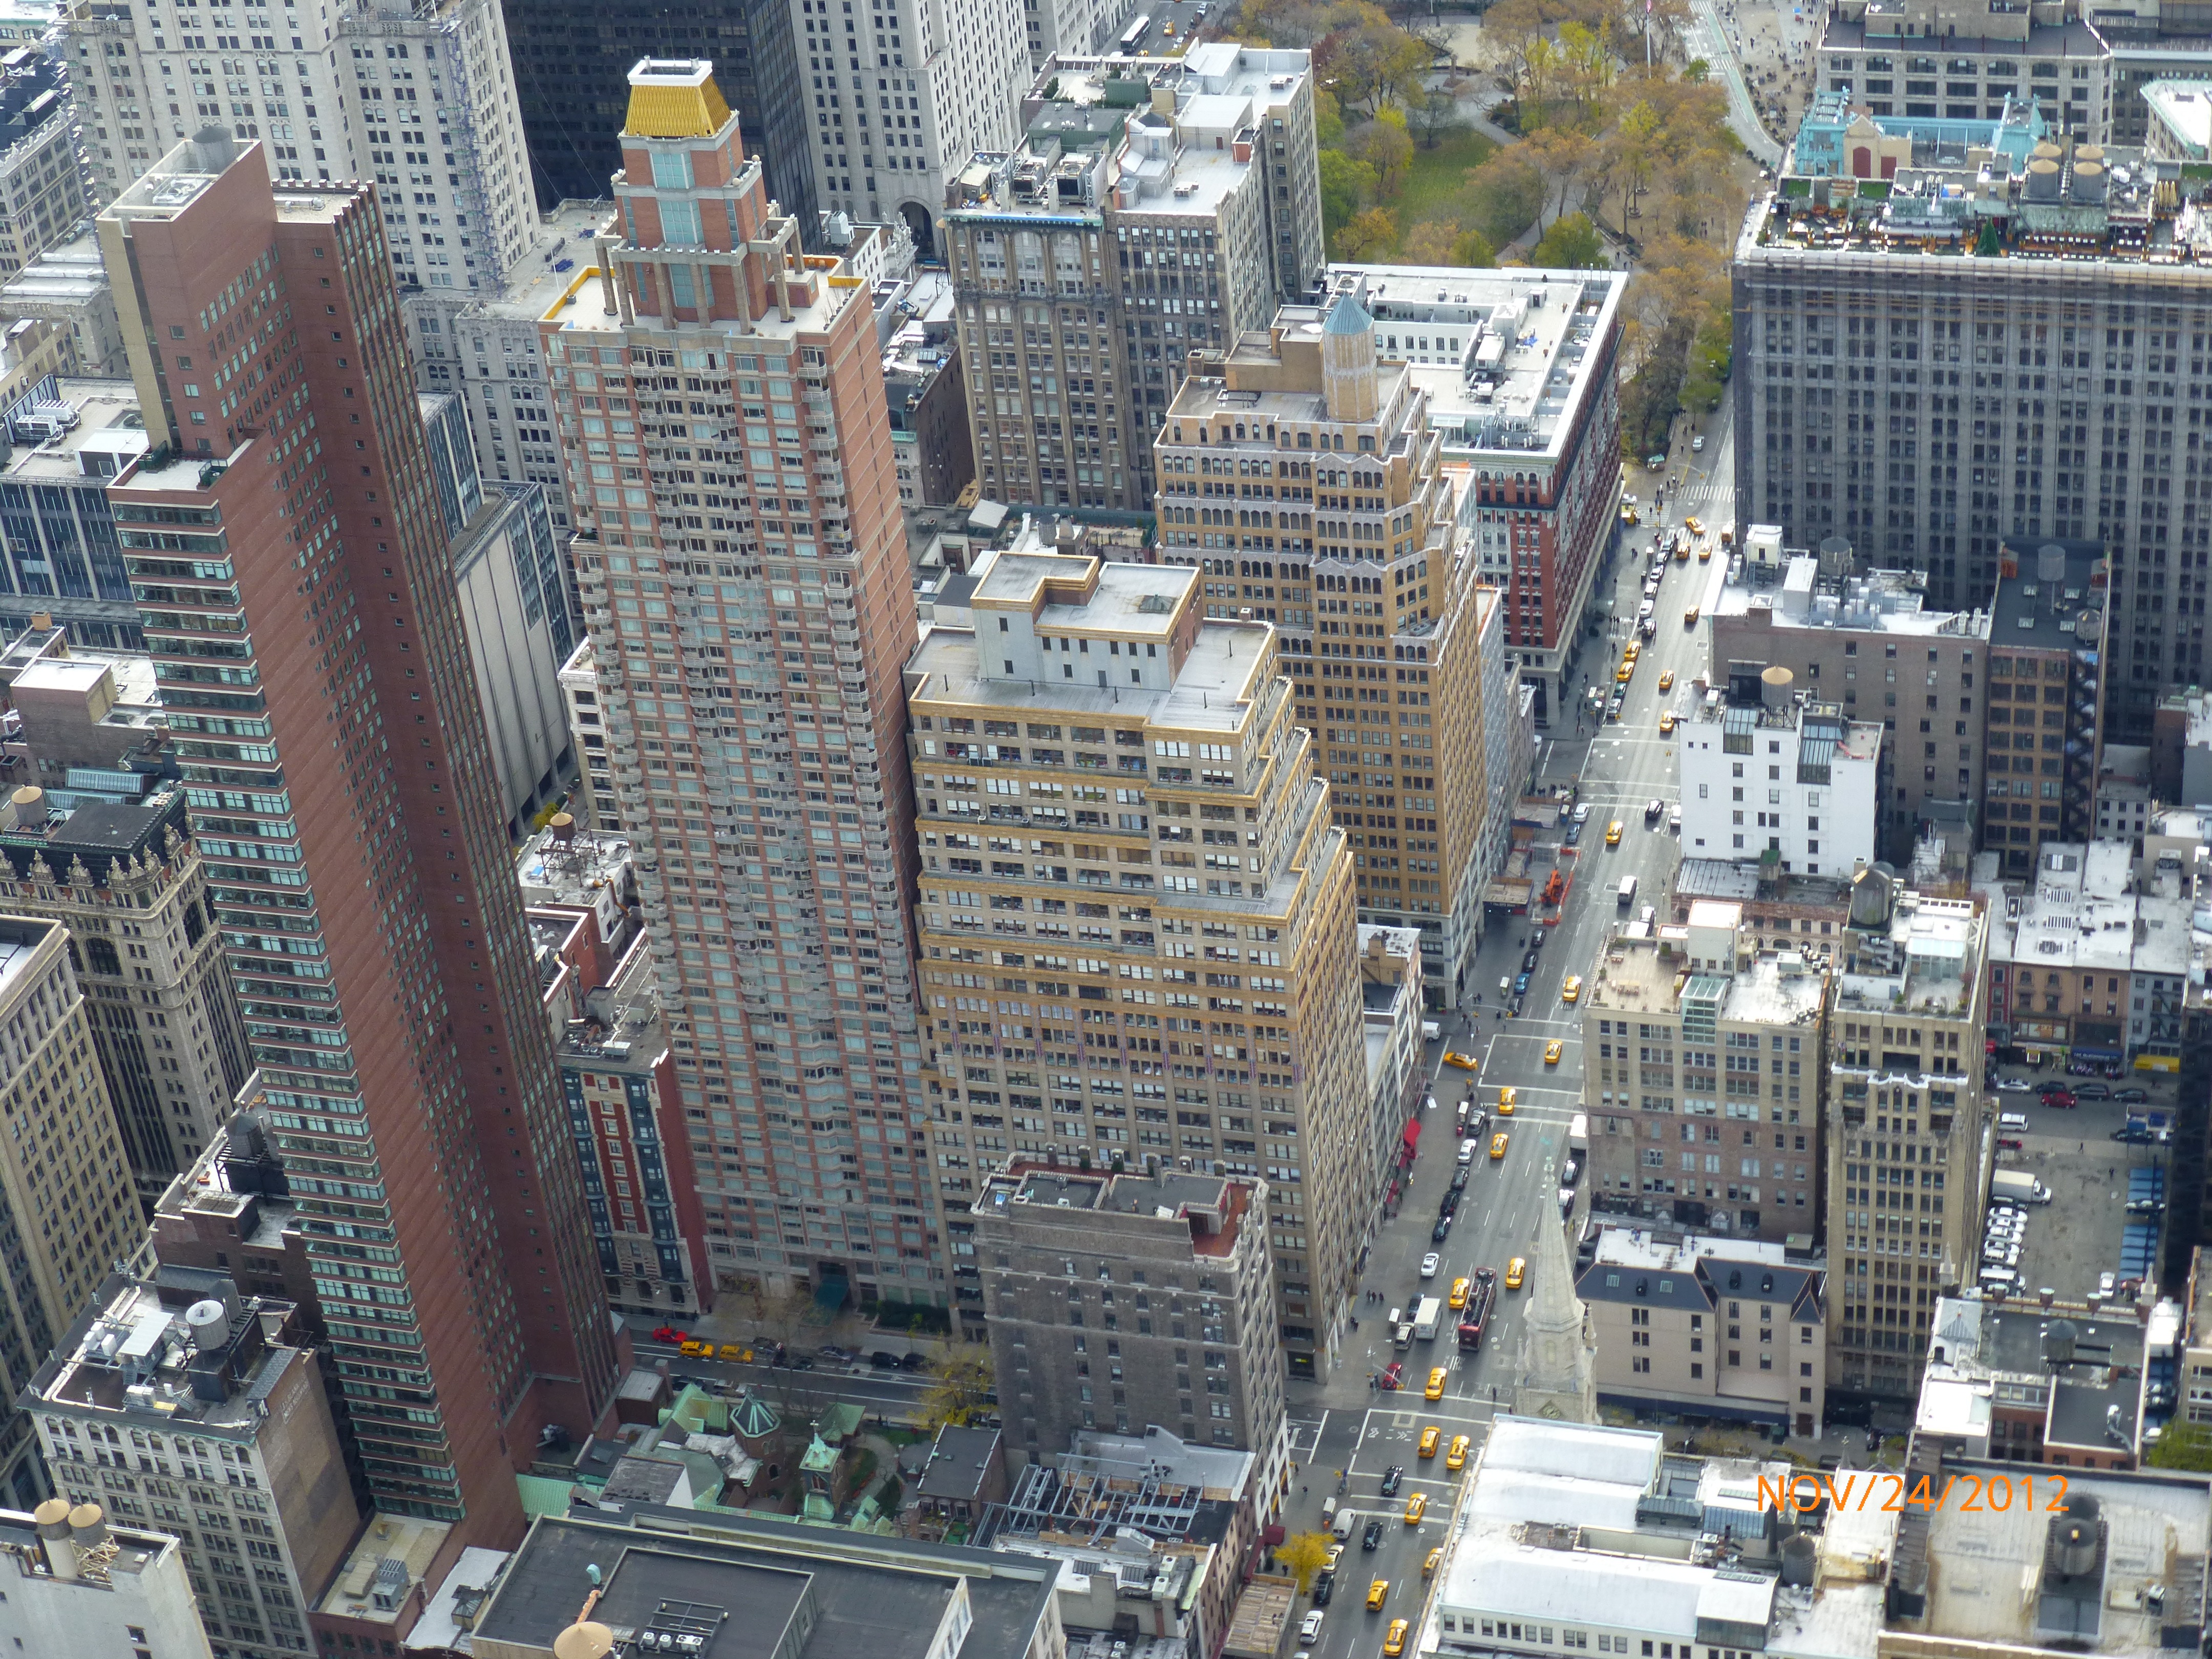
architecture, skyline, view, building, city, skyscraper, urban, new york city, cityscape, downtown, suburb, tower, scenic, scenery, landmark, metropolitan, empire state building, tower block, skyscrapers, buildings, metropolis, neighbourhood, bird's eye view, aerial photography, urban area, residential area, human settlement, metropolitan area